Hamburg Historic District (Hamburg, Pennsylvania)

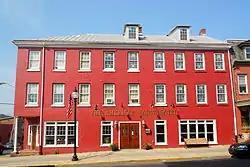
The American House hotel

The Hamburg Historic District is a national historic district located in Hamburg, Berks County, Pennsylvania. The district encompasses 435 contributing buildings in the borough of Hamburg, and is bordered, roughly, by Franklin, Windsor, Walnut, and Second Streets; Quince, Primrose, Peach, and Plum Alleys; and Mill Creek.